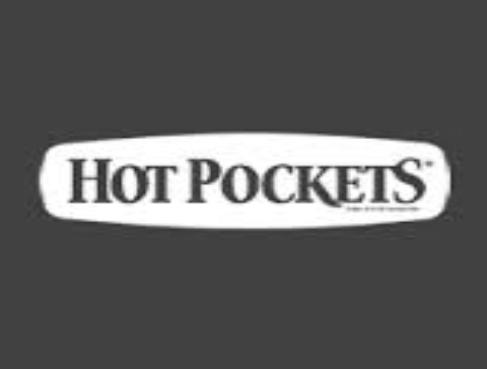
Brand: Hot Pockets
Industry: Food